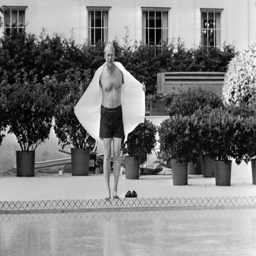
an avid swimmer , had a new pool built .